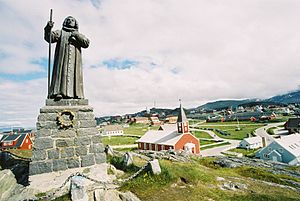
Hans Egedes statue
Hans Egedes statue med Vor Frelser Kirke i baggrunden
Hans Egedes statue er et monument i Nuuk, Grønlands hovedstad. Det hylder den dansk-norske missionær Hans Egede, som flyttede til bostedet i 1728. Statuen står på et højdedrag over Vor Frelser Kirke i den historiske del af byen, Kolonihavnen.